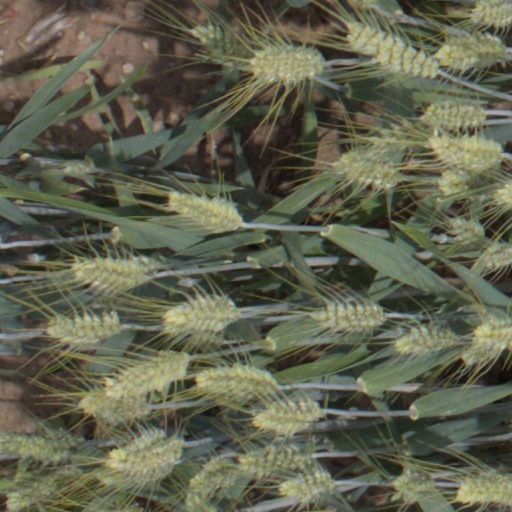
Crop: wheat